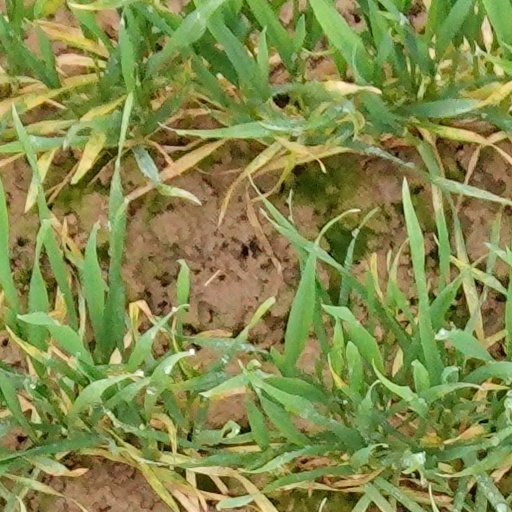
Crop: wheat